Hit-and-miss engine

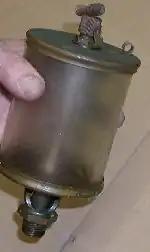
A typical engine oiler. This is one made by Lunkenheimer

When the cover is screwed down tighter, grease is forced out of the bottom of the cup and into the bearing. Some early engines have just a hole in the bearing casting cap where an operator squirts lubricating oil while the engine is running. The piston is lubricated by a drip oiler that continuously feeds drips of oil onto the piston. The excess oil from the piston runs out of the cylinder onto the engine and eventually onto the ground. The drip oiler can be adjusted to drip faster or slower depending on the need for lubrication, dictated by how hard the engine is working. The rest of the moving engine components were all lubricated by oil that the engine operator had to apply periodically while the engine was running.